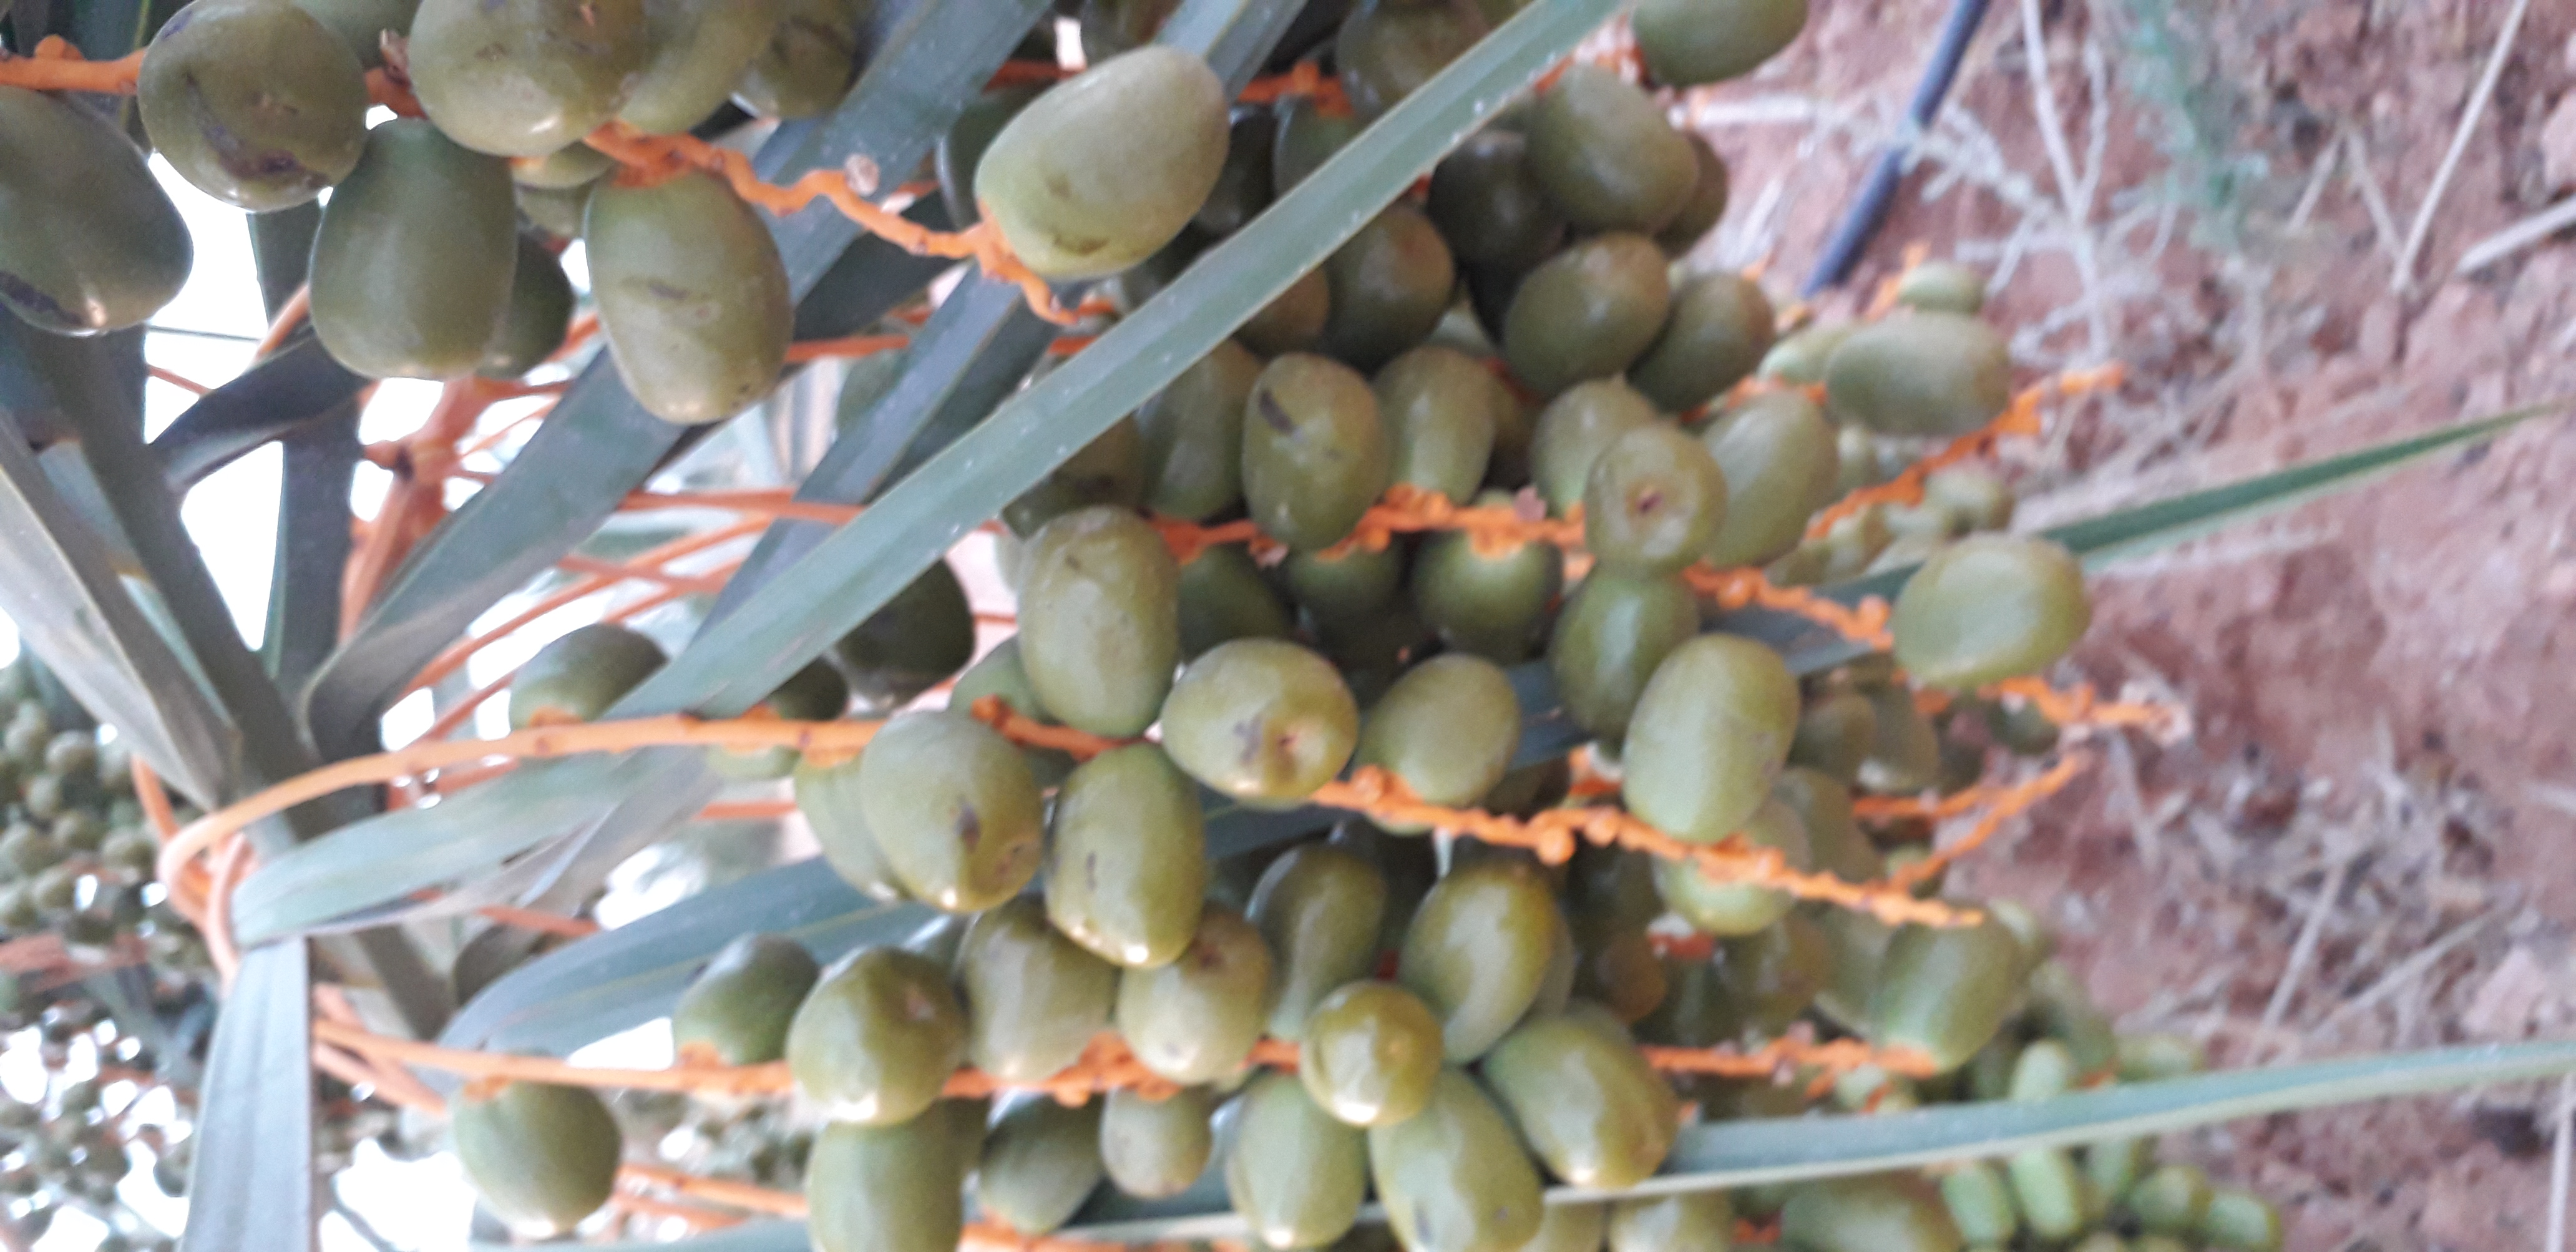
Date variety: Boufagous